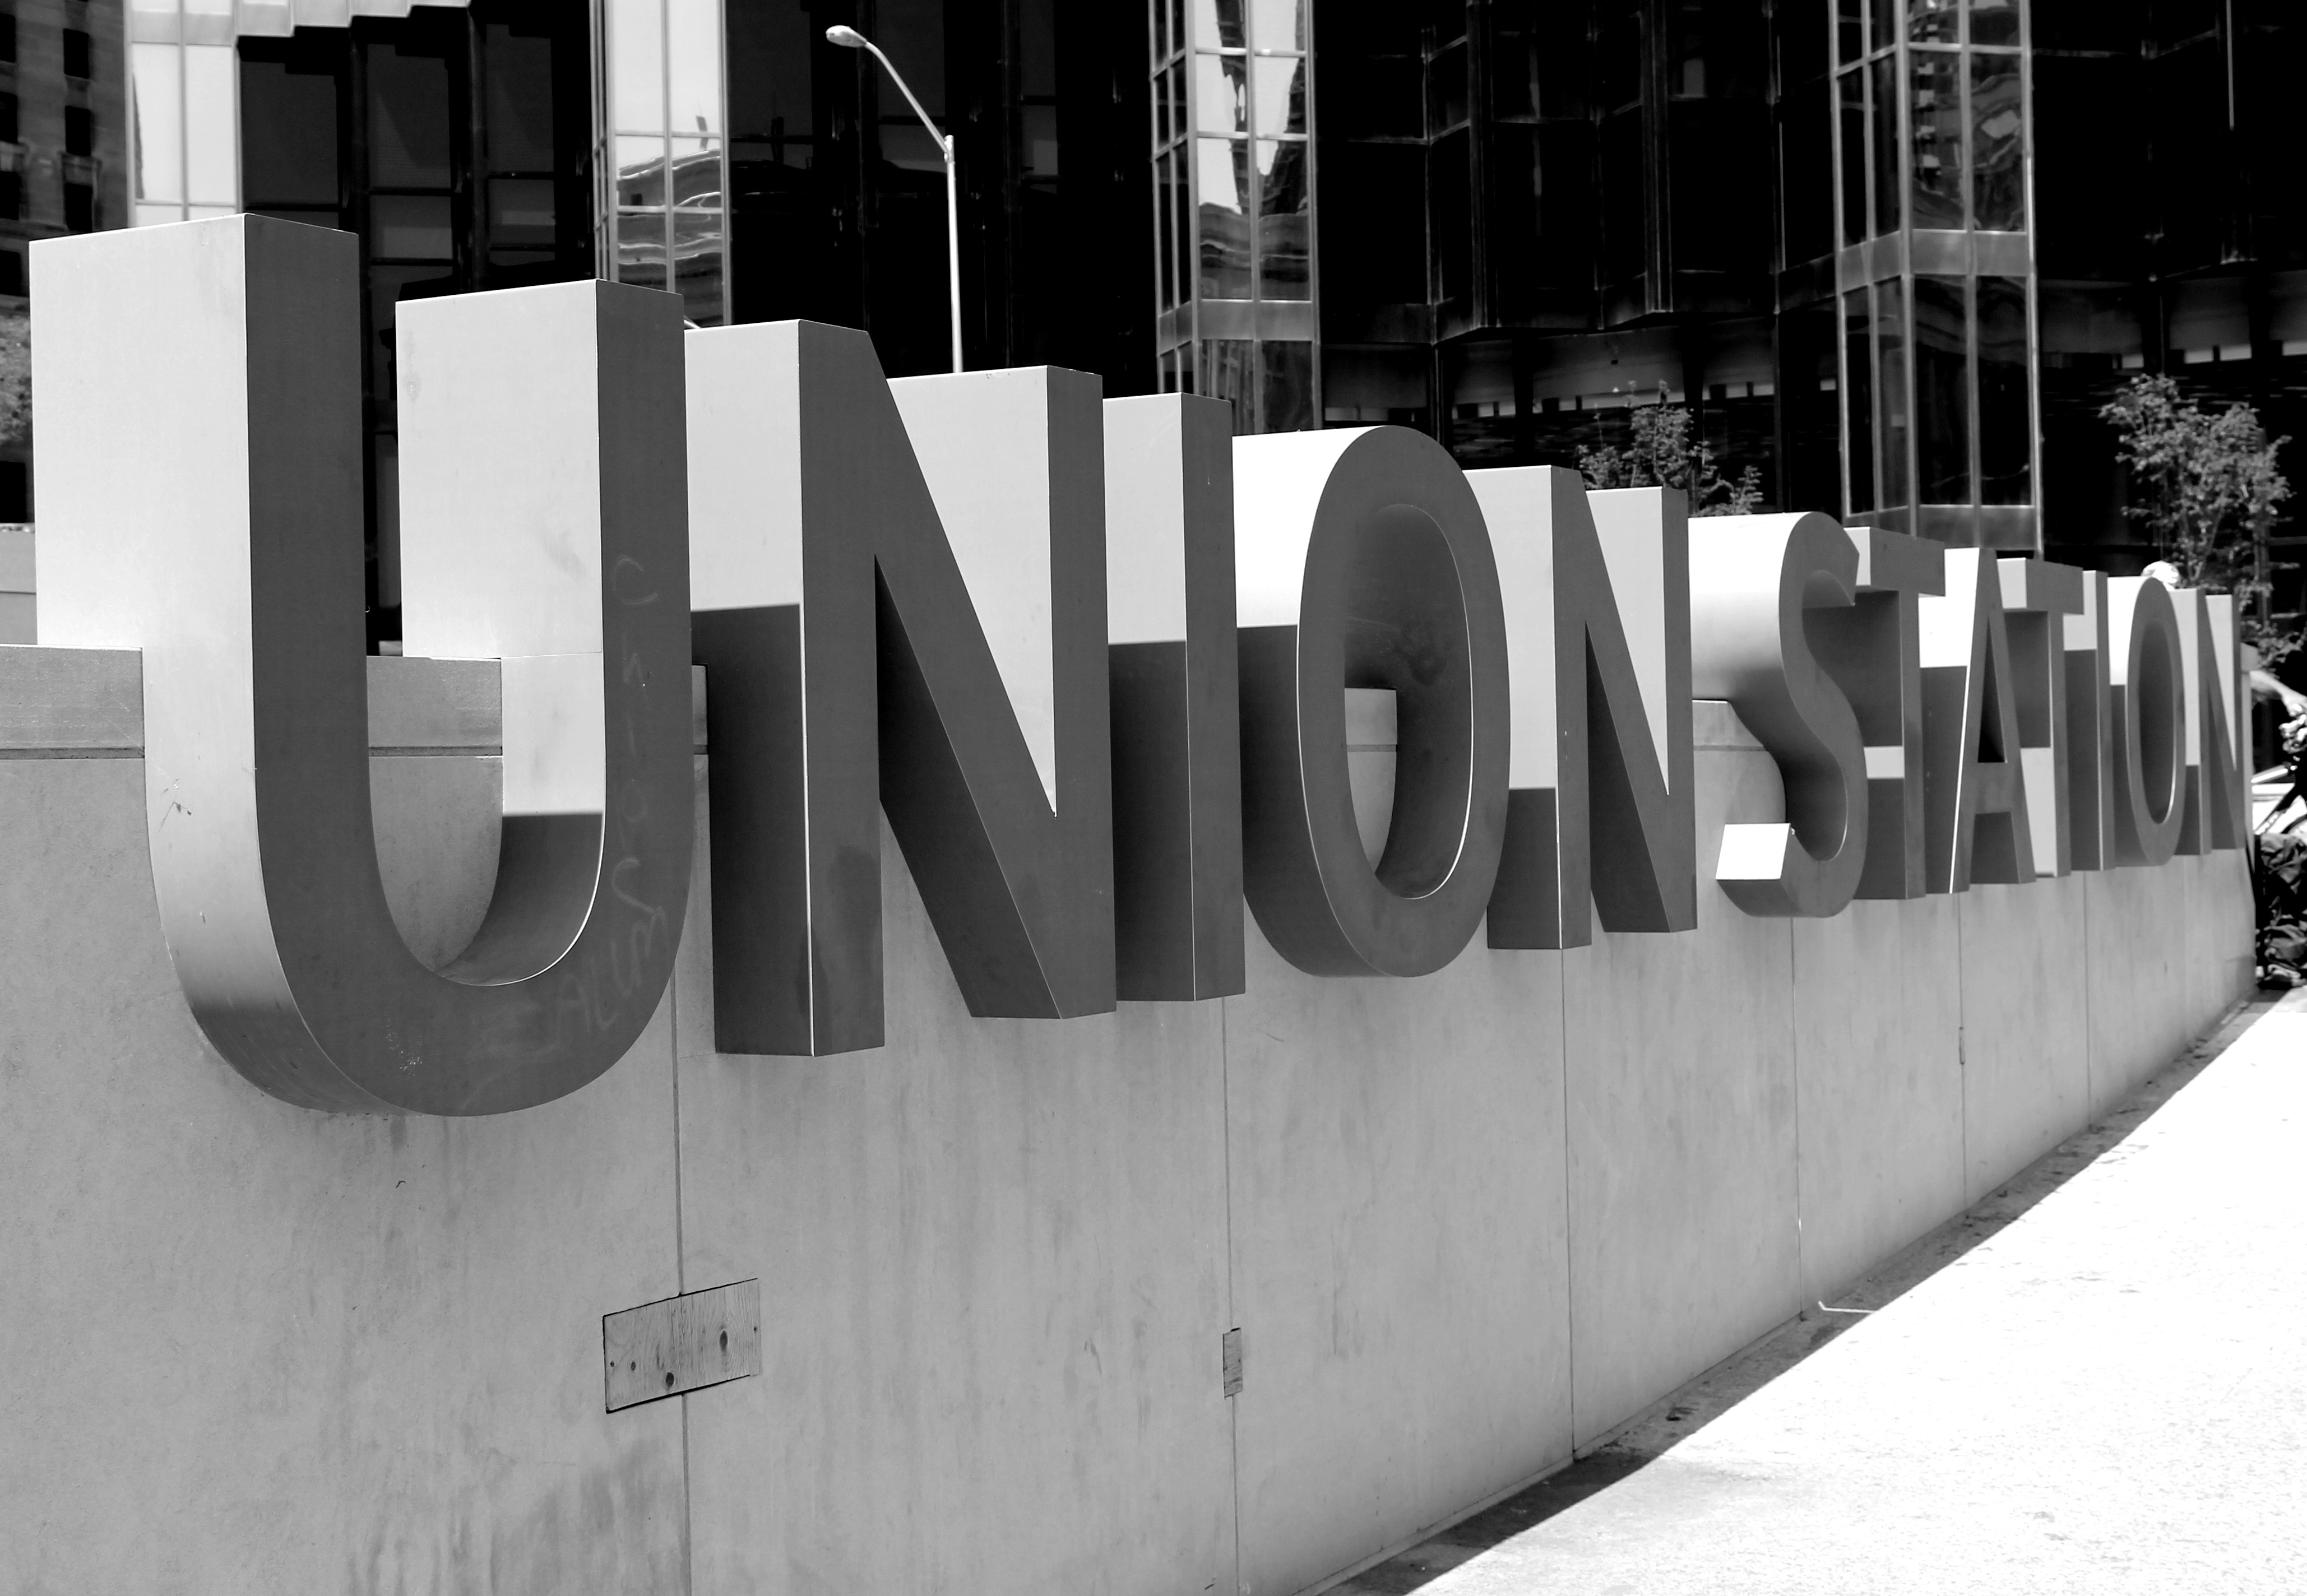
black and white, white, number, wall, line, black, monochrome, font, art, design, shape, monochrome photography